Johannes van Mildert

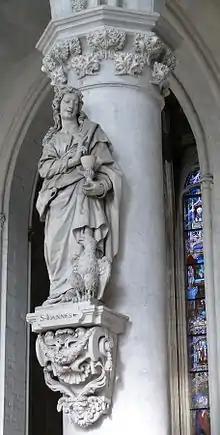
St John in the St. Rumbold's Cathedral in Mechelen

He initially worked in a mannerist style. The monumental alabaster mantelpiece which he made in 1618 for the wedding hall of the Antwerp City Hall followed the Mannerist style of Cornelis Floris de Vriendt and may have been based on a drawing of Floris. Around this time van Mildert started working in the Baroque style of his friend Rubens. In 1618 he executed a black and white marble altar made for the Chapel Church in Brussels based on a design by Rubens. This structure (now in Saint-Josse-ten-Noode) was the first stone altar in the shape of a porch in the Southern Netherlands. Rubens also commissioned van Mildert to make the famous separation wall with arches in Rubens’ residence in Antwerp. He further executed Rubens' design for the Waterpoort, a gate that was originally part of the Antwerp defence walls.